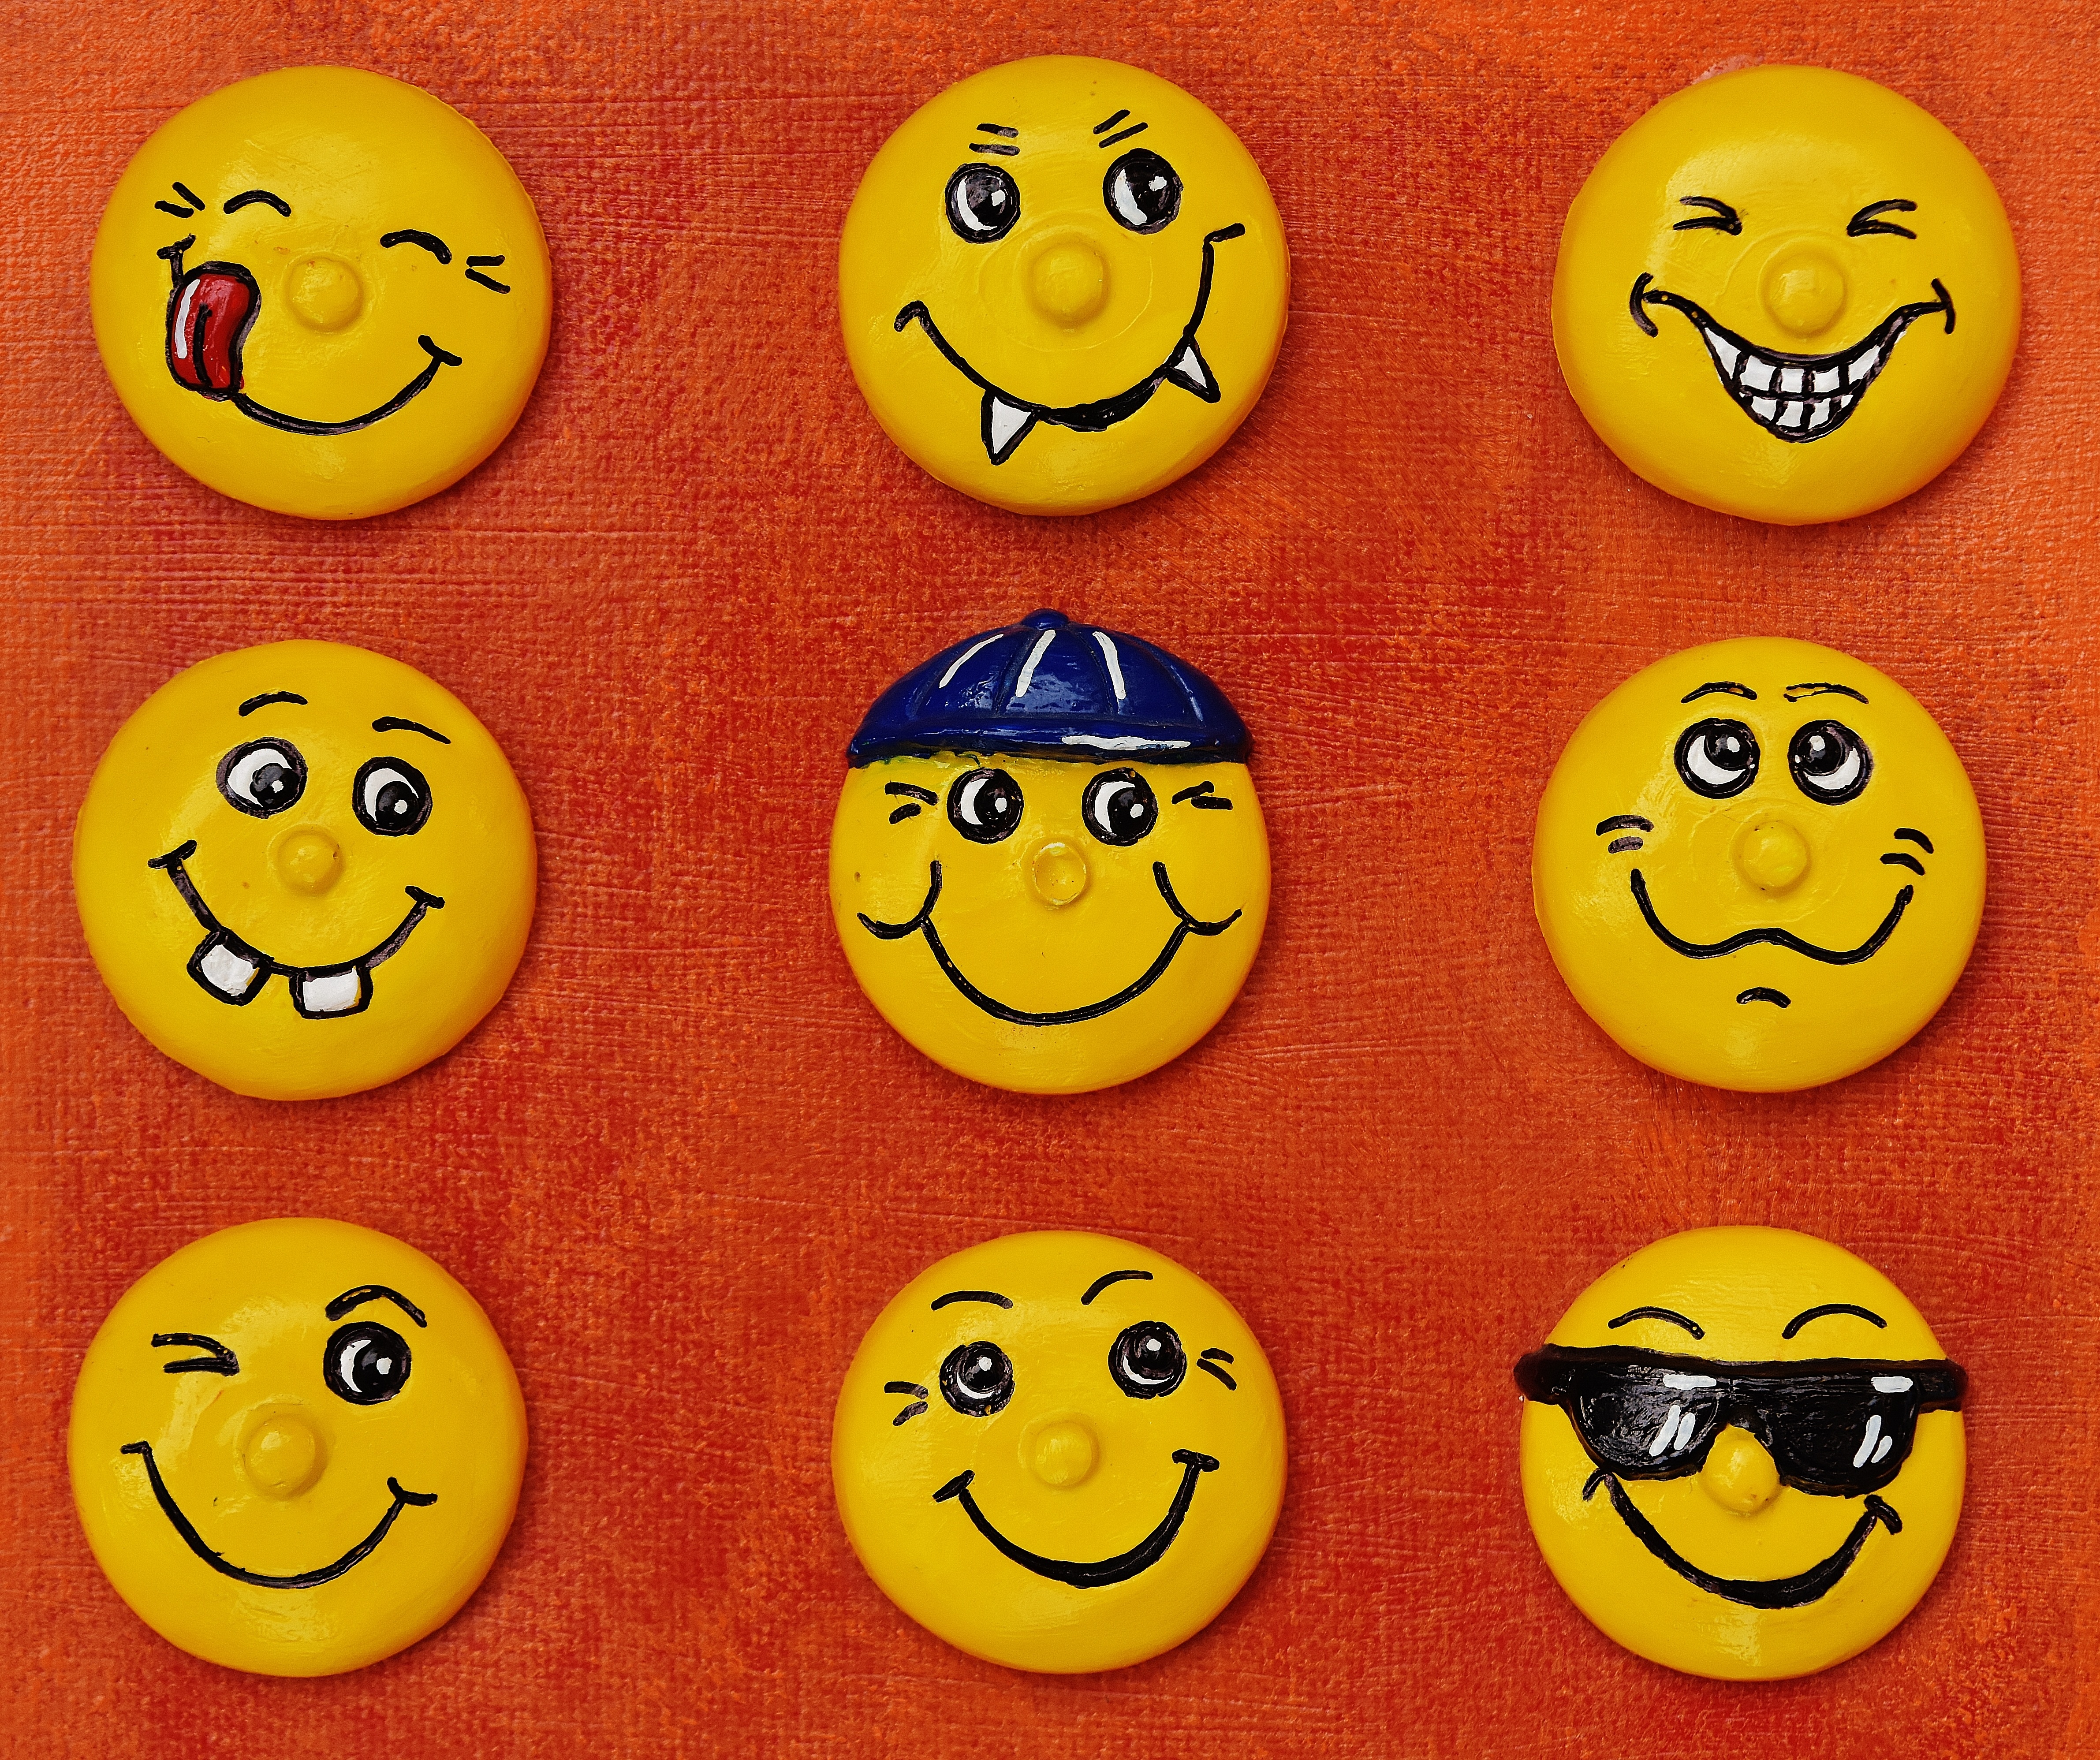
cute, yellow, homemade, smile, laugh, cheerful, face, happy, funny, joy, faces, icon, emotion, various, smiley, emoticon, hand labor, joy of life, smilies, lust for life, happy smile, yellow happy